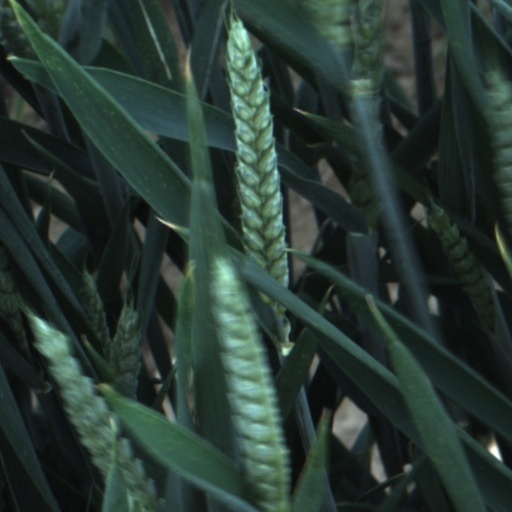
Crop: wheat